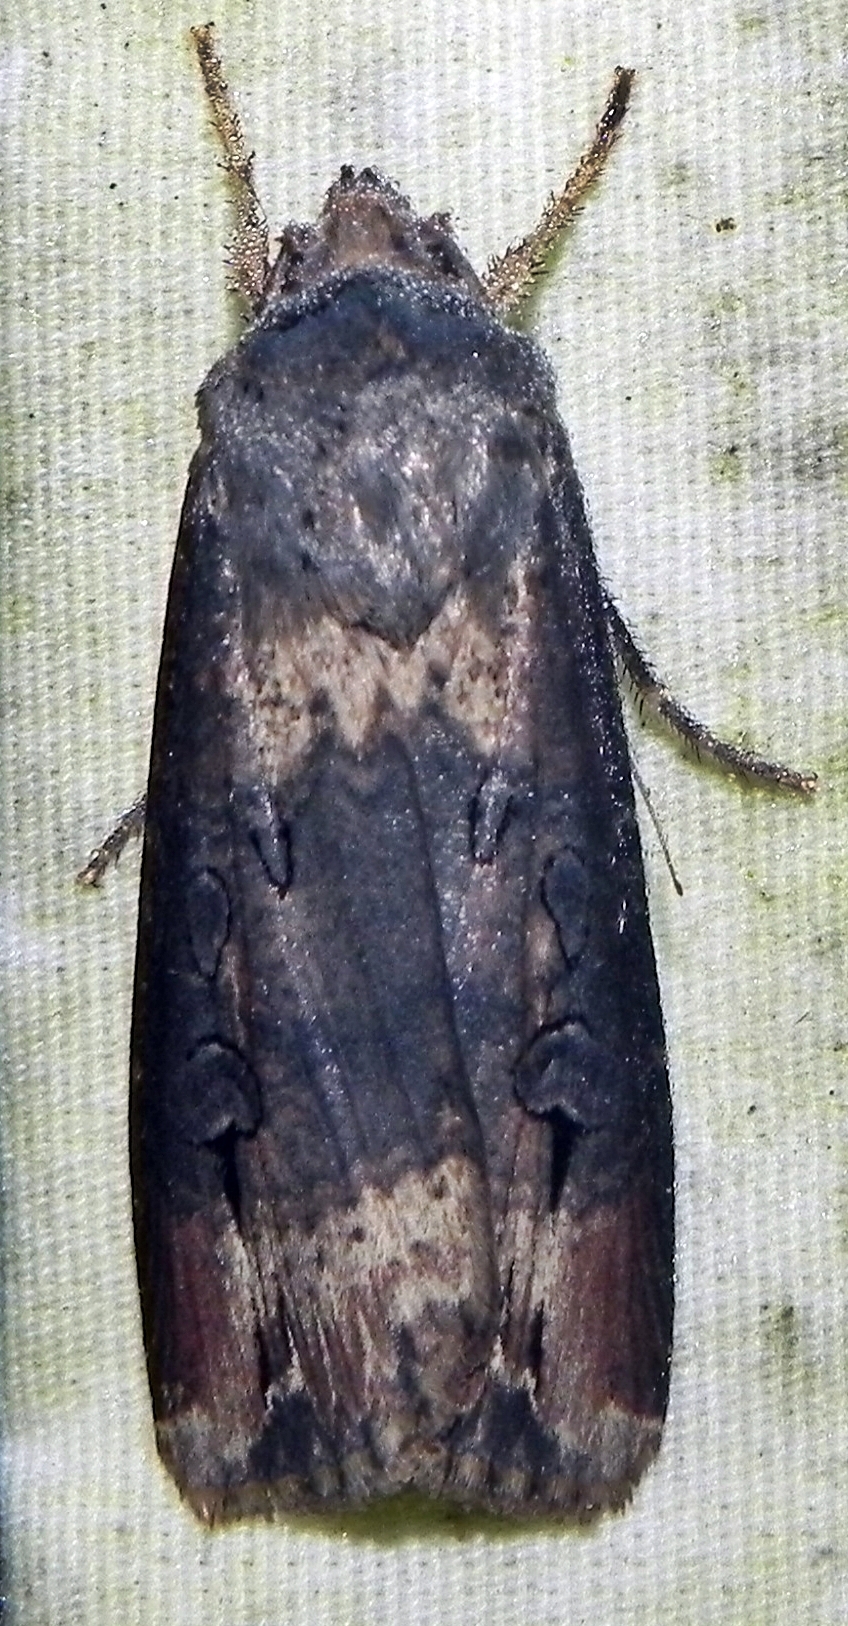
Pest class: cutworms